Eagle Farm Airport

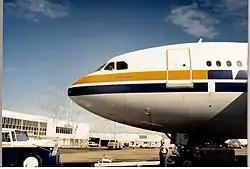
Trans Australia Airlines A300B4 VH-TAD, just prior to pushback at Brisbane's old Eagle Farm Airport, 1988.

Eagle Farm Airport was a small airport located northeast of Brisbane in the suburb of Eagle Farm, Queensland, Australia.